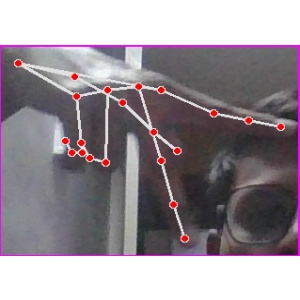
अक्षर: प